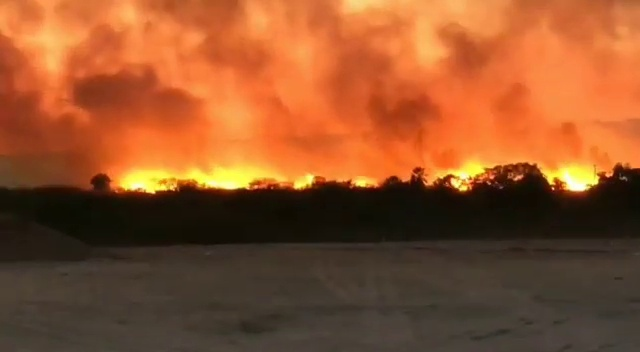
Fire: yes
Smoke: yes